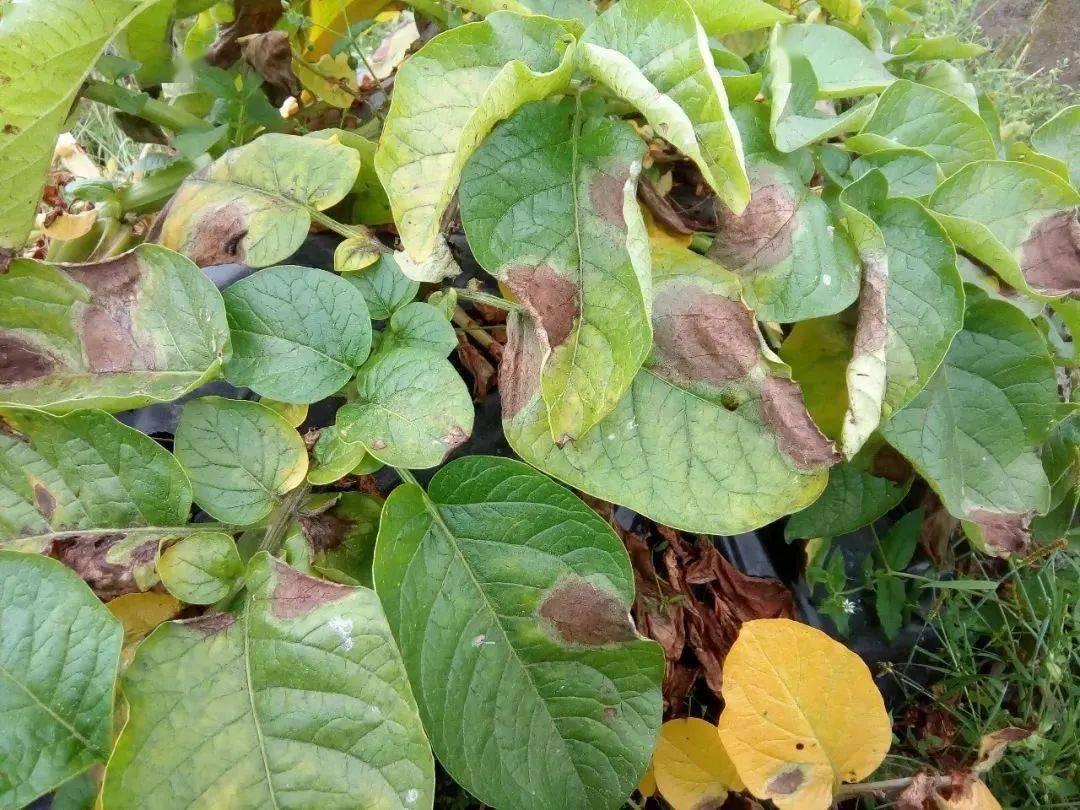
Plant: Potato
Disease: potato late blight